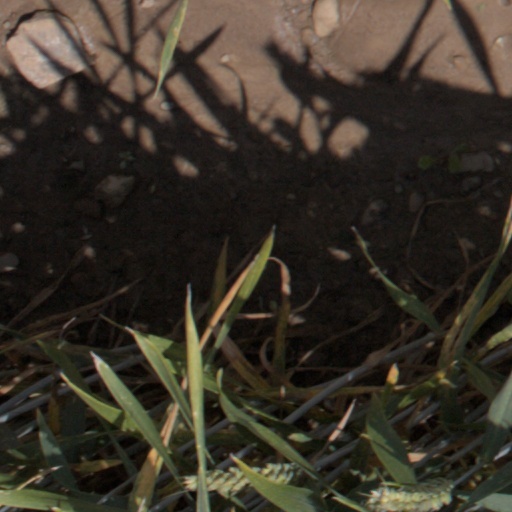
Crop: wheat